Arkady and Boris Strugatsky

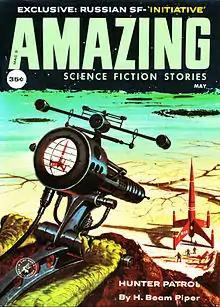
A translated Strugatsky story appeared in "Amazing Stories" in 1959

The Strugatsky brothers ( or simply ) were born to Natan Strugatsky, an art critic, and his wife, a teacher. Their father was Jewish and their mother was Russian Orthodox. Their early work was influenced by Ivan Yefremov and Stanisław Lem. Later they went on to develop their own, unique style of science fiction writing that emerged from the period of Soviet rationalism in Soviet literature and evolved into novels interpreted as works of social criticism.